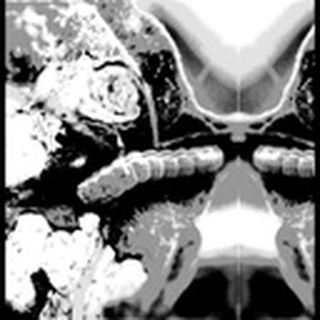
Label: cotton_army_worm